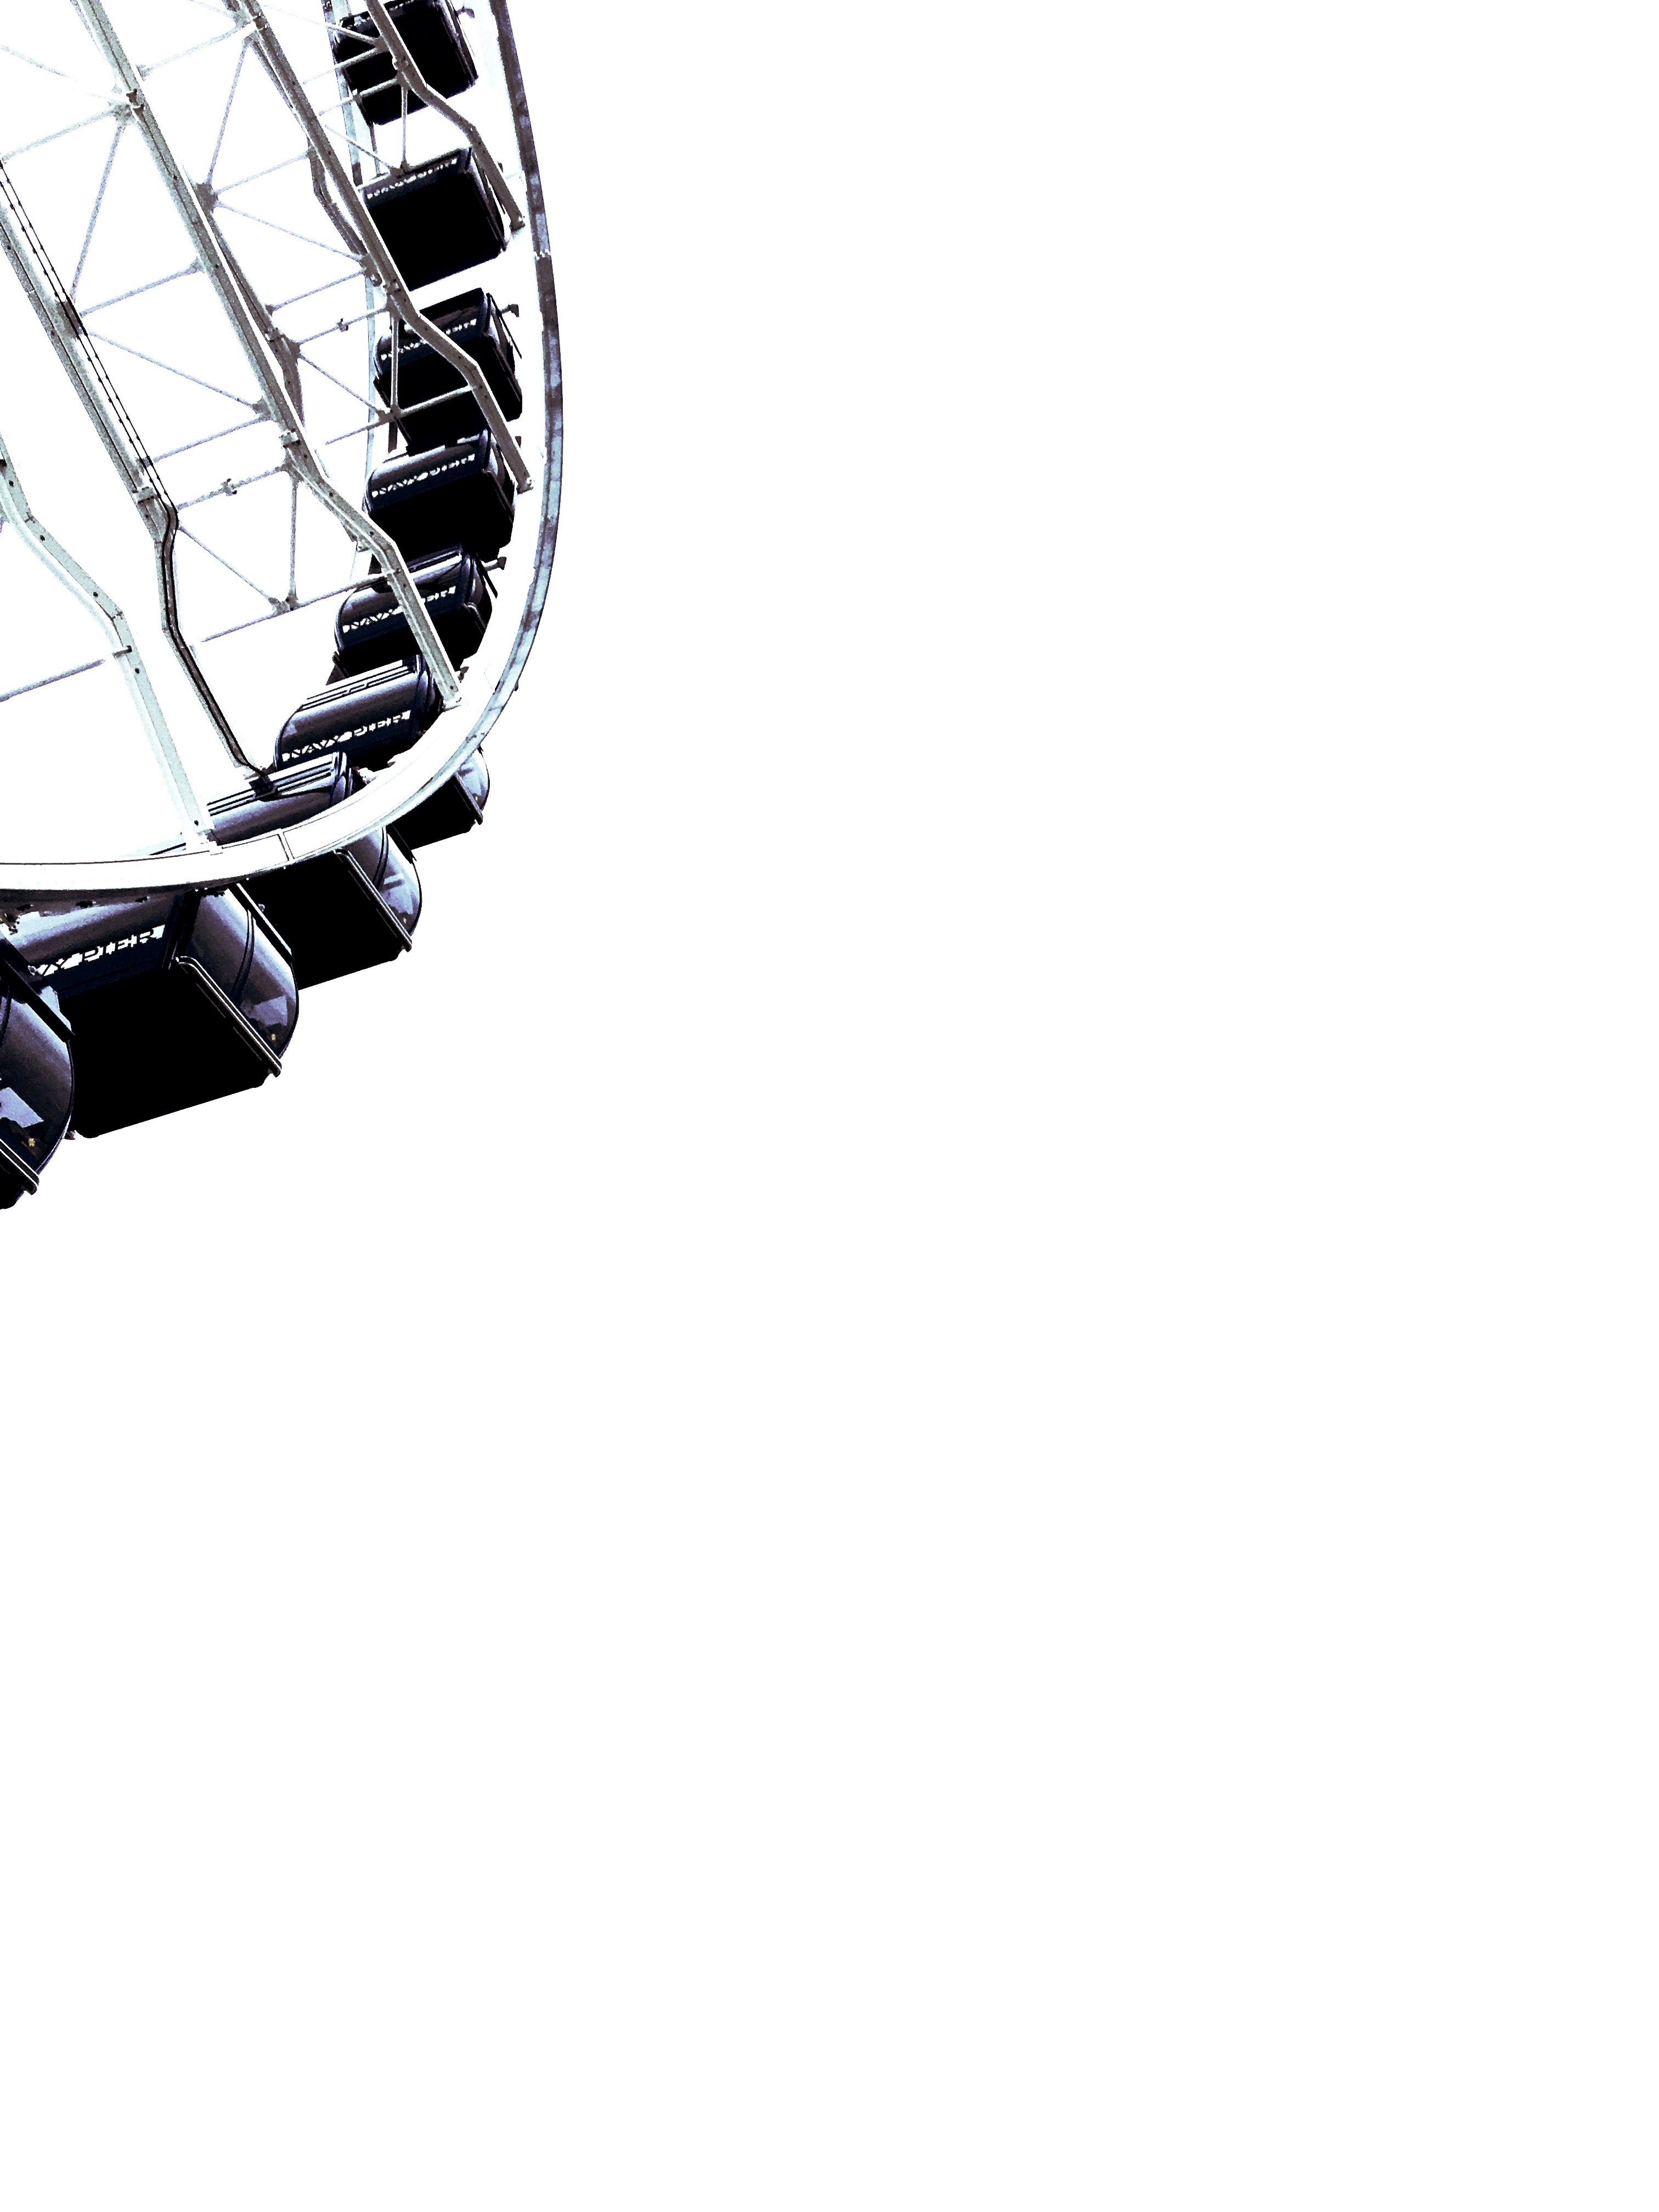
hand, lighting, fashion accessory